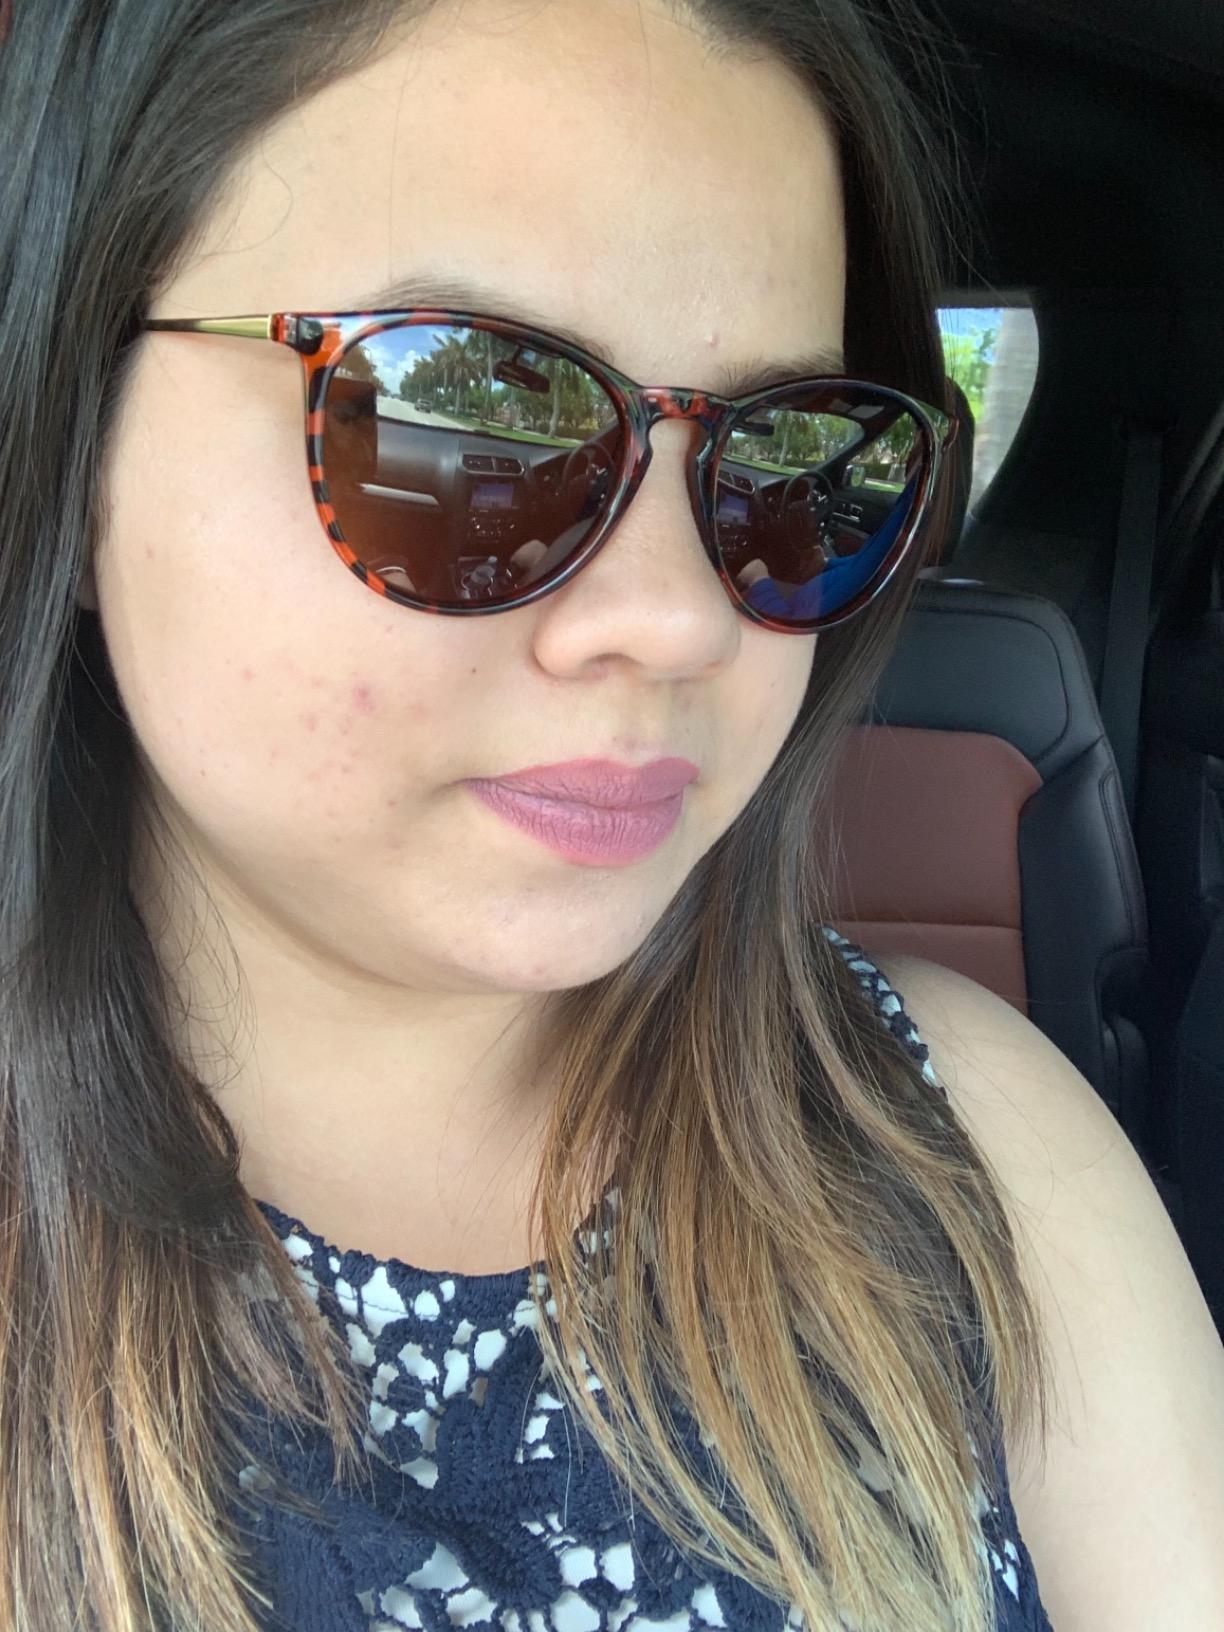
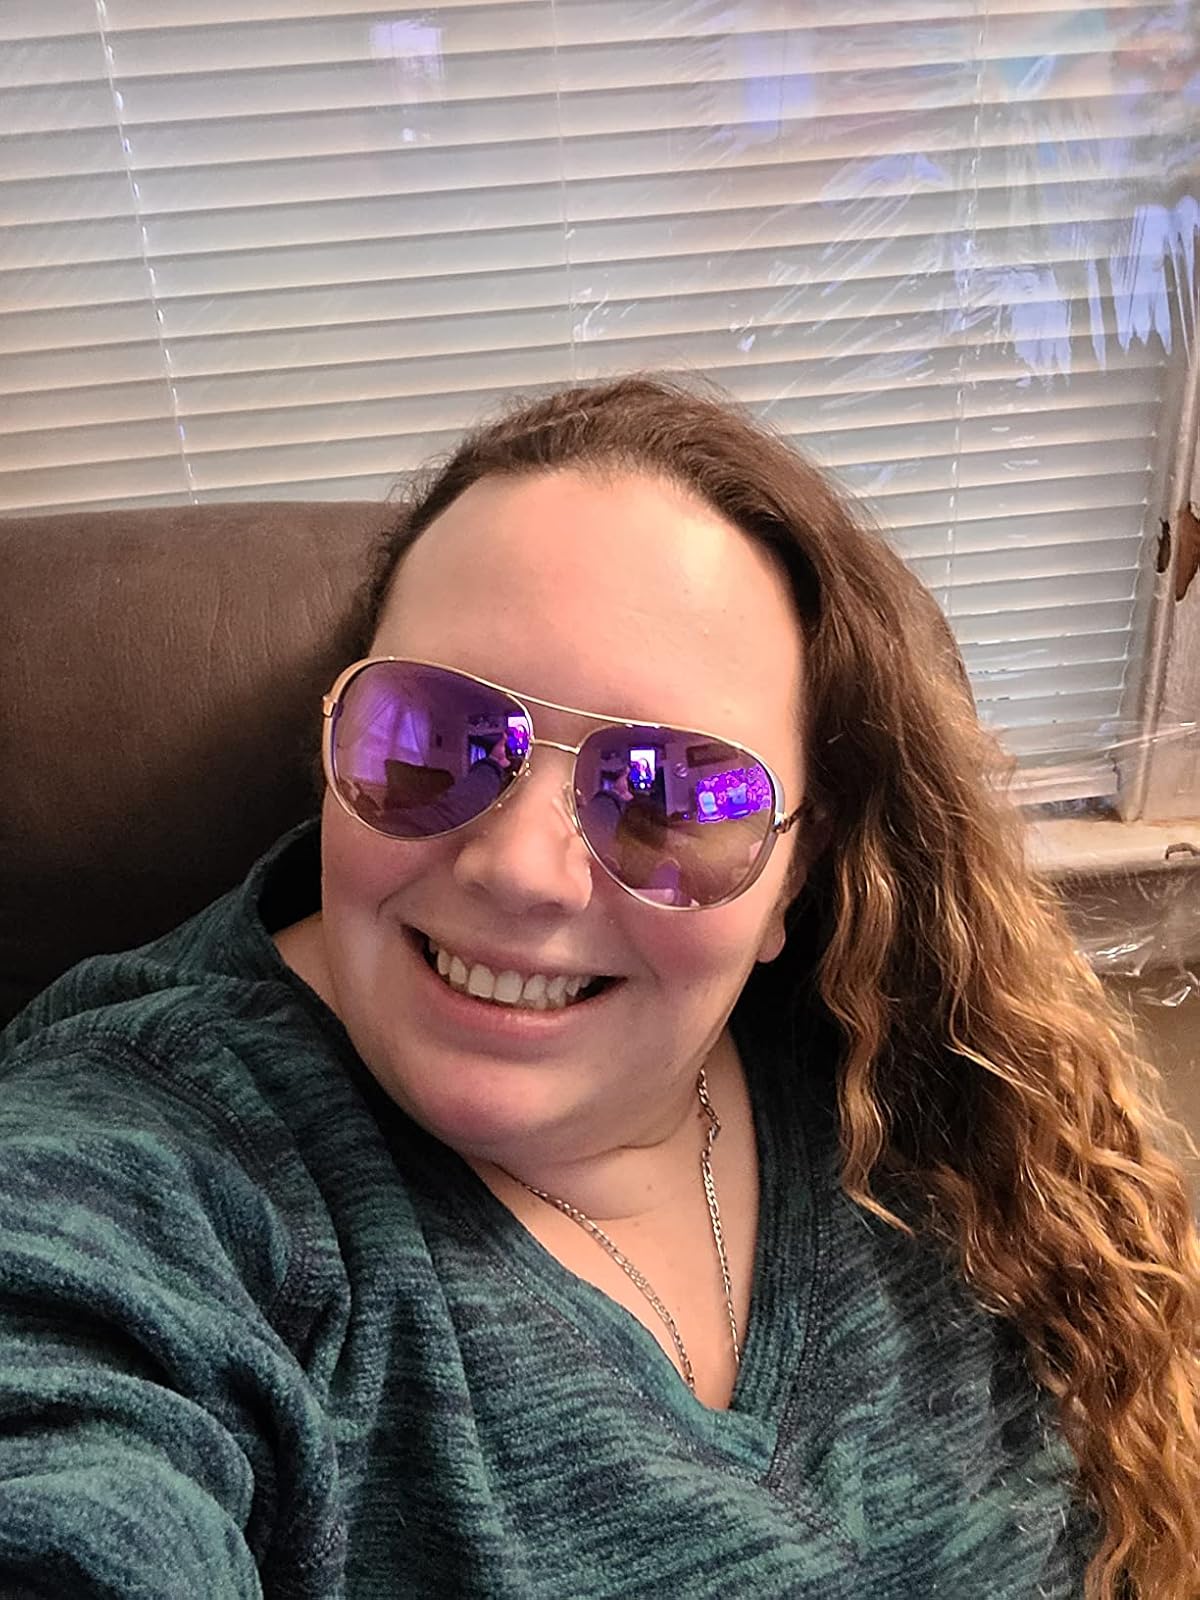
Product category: accessories_sunglasses
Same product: no